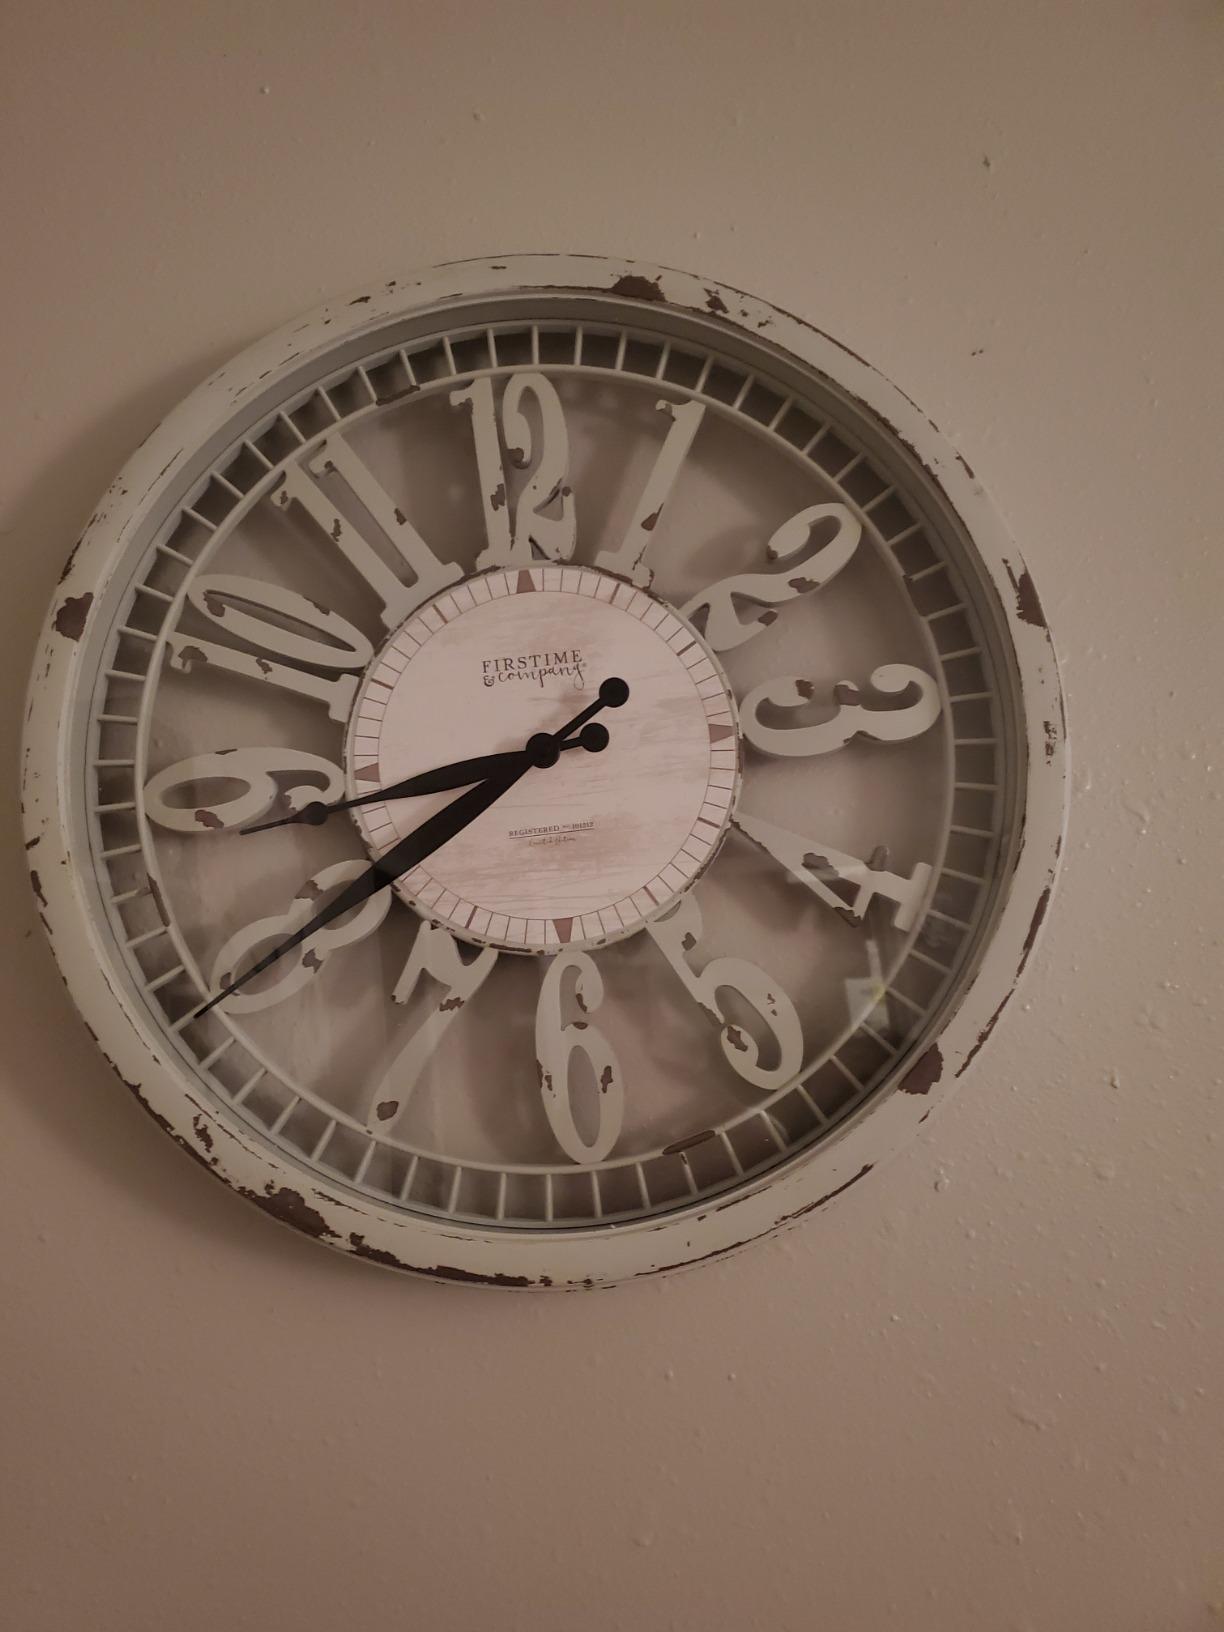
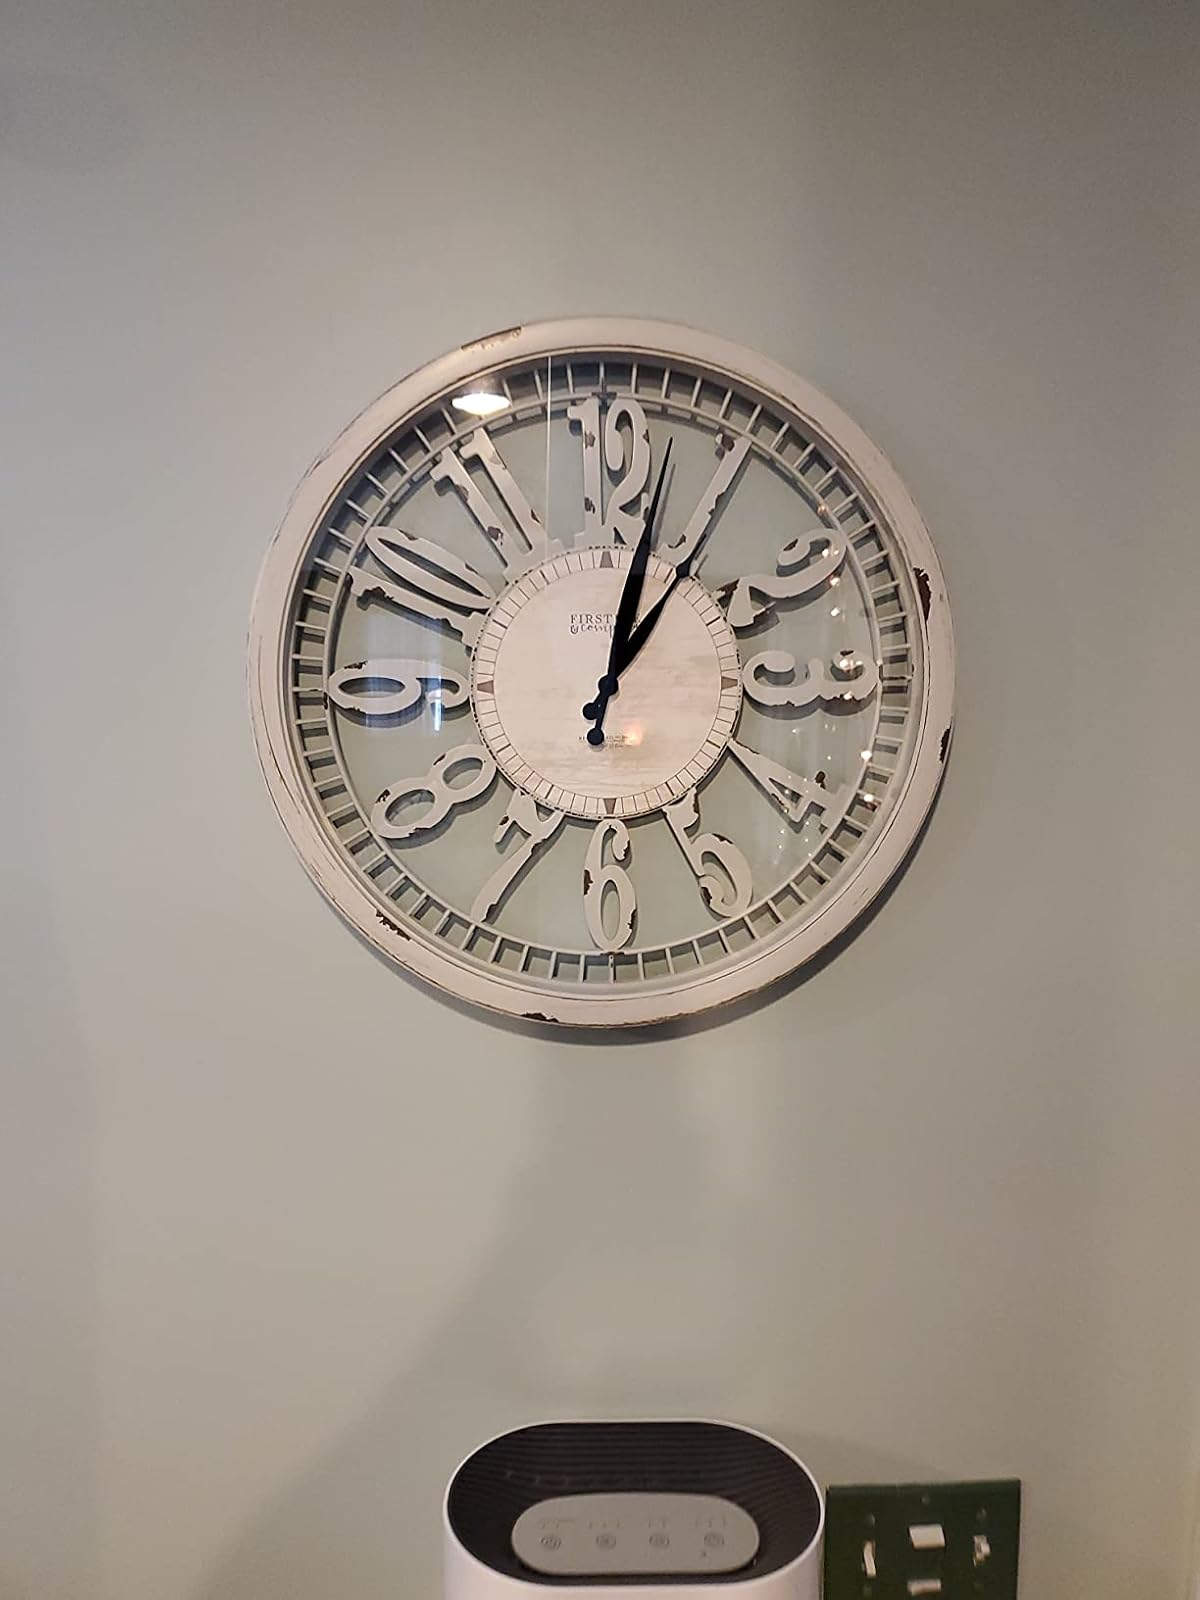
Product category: clock
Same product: yes